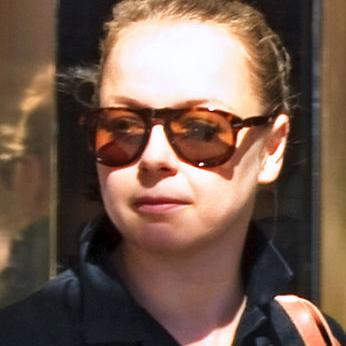
Age: 31